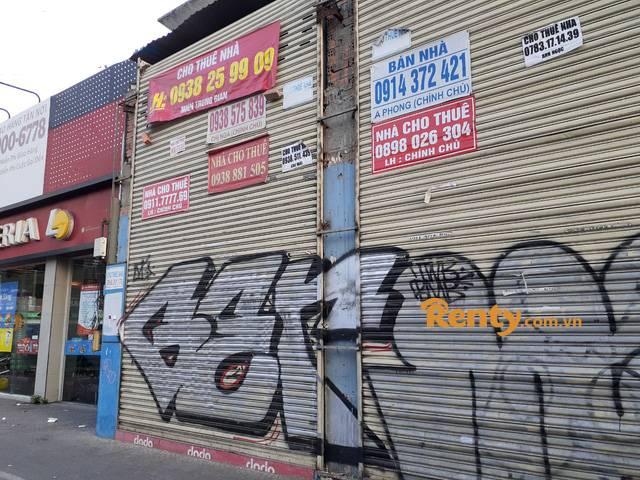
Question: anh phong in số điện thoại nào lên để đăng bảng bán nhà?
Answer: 0914372421